Gilburri

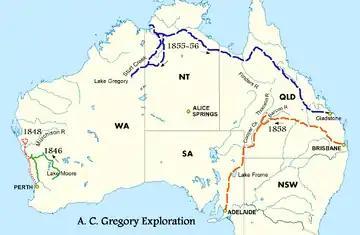
Gregory Expedition. Fahy follow Blue line

2 April 1856 - "At 6.45 am started from the depot with Messrs. H. Gregory, Baines, and John Fahey, taking four riding and two pack horses, carrying eighteen days' rations, etc"